Pyana

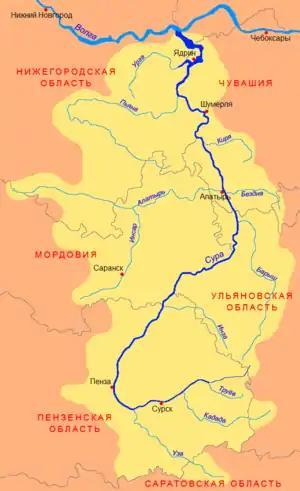

The Pyana is a river in Nizhny Novgorod Oblast and the Republic of Mordovia, Russia. It is a left tributary of the Sura.